1909 Detroit Tigers season

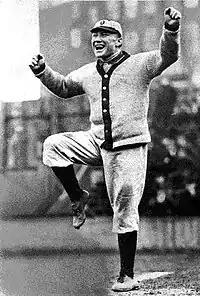

The Tigers faced the Pittsburgh Pirates‚ winners of 110 games‚ in the World Series. The Series matched AL batting champion Ty Cobb against NL batting champion Honus Wagner. Detroit gave up 18 stolen bases in 7 games to the Pirates.